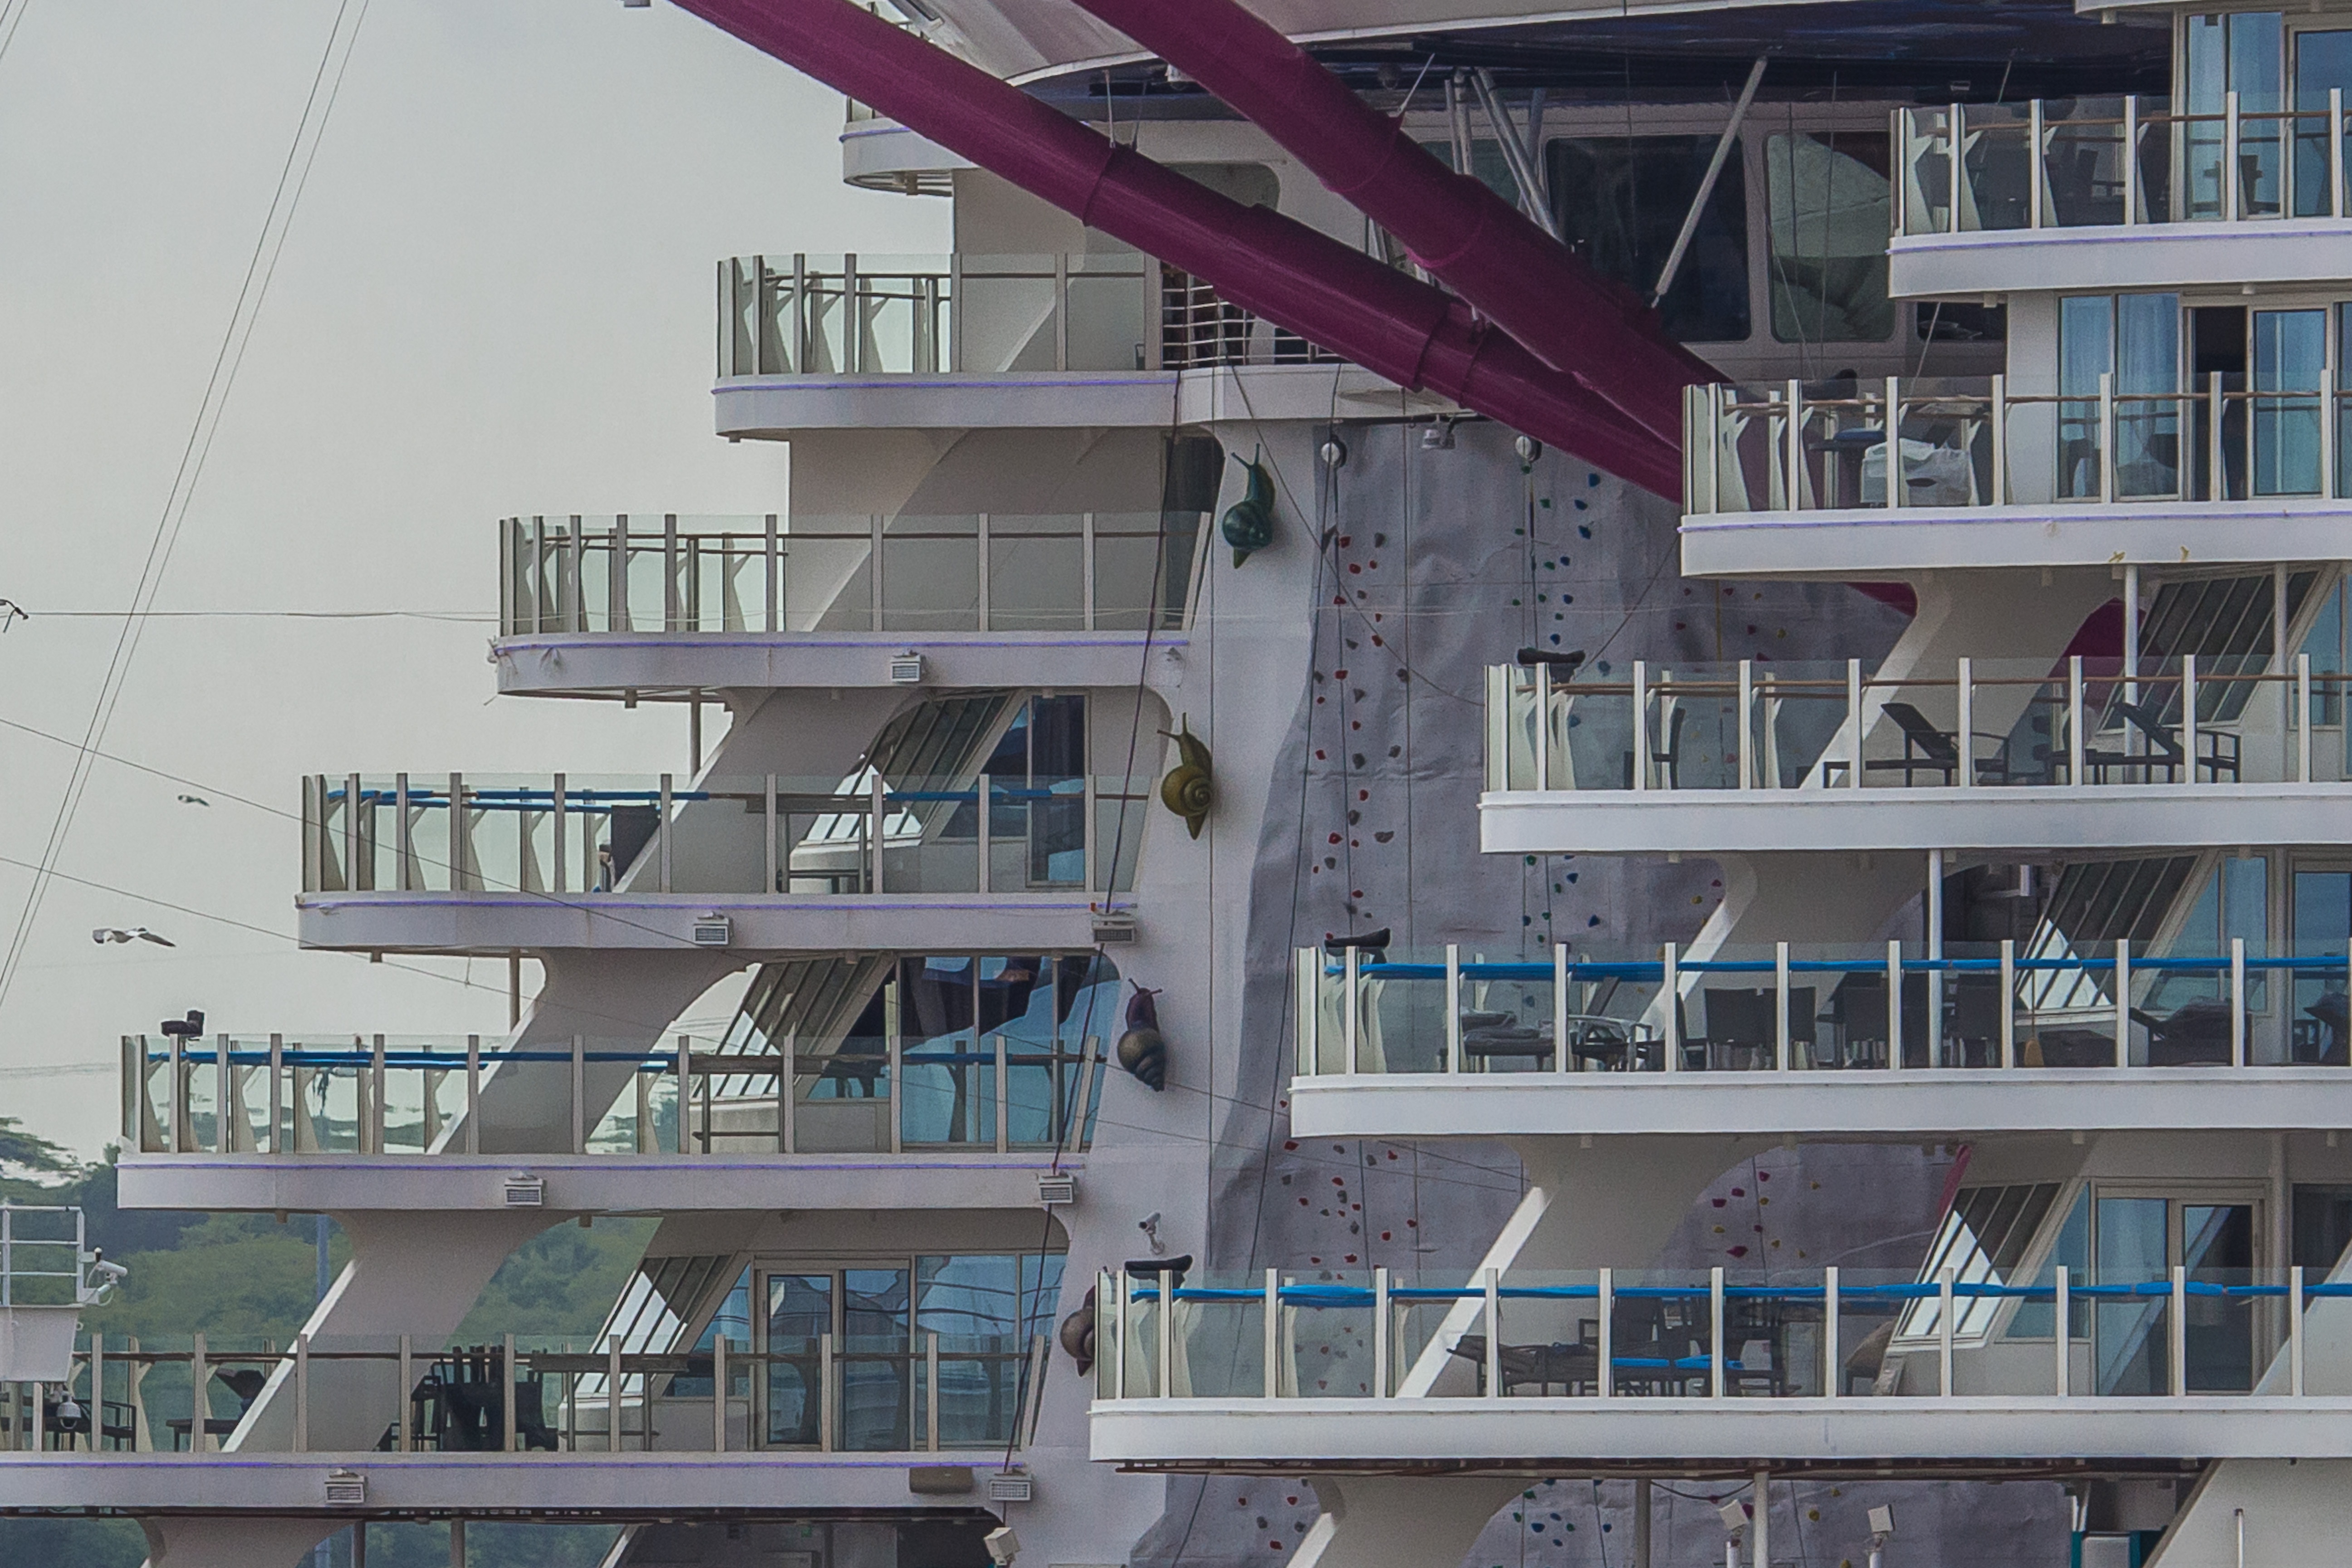
architecture, deck, house, home, facade, property, apartment, tower block, southampton, condominium, cruiser, harmony of the seas